King of Wolves

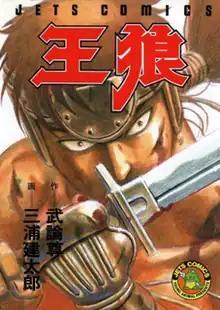
"King of Wolves" cover

is a Japanese manga series written by Buronson and illustrated by Kentaro Miura. It was serialized in Hakusensha's "Monthly Animal House" in 1989, with its chapters collected in a single volume. A sequel, titled "Ōrō Den", was serialized from 1989 to 1990, with its chapters also collected in a single volume.